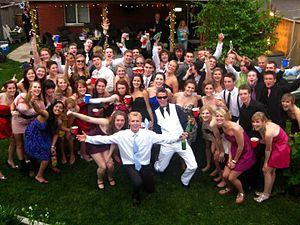
Une soirée désigne un rassemblement de personnes, invitées ou non par un organisateur dans un même lieu, dans le but de socialiser, de parler ou de se divertir.